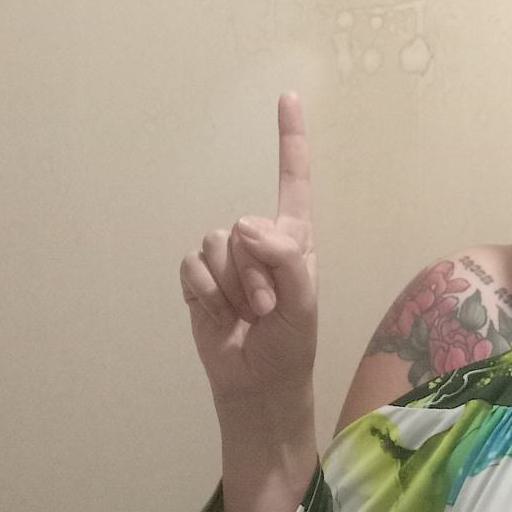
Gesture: one